Bismuth subhalides

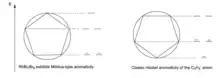
Möbius- and Hückel-type aromaticity of the Rh-Bi subhalide complex and cyclopentadienyl anion, respectively

The relative orbital energy diagram is rationalized for each of the systems relying on the Frost-Musulin mnemonic. The two lone pairs stemming from the rhodium metallic center are localized on the lowest-lying twicely degenerate set of molecular orbitals, consistent with the Möbius-type aromaticity. For reference, the electronics of the aromatic organice cyclopentadienyl unit is shown to the right of the rhodium-centered pentagonal Bi unit. As can be seen, Hückel rules dictate the molecular orbital splitting is inverted compared to its metallic counterpart, the highest-occupied molecular orbitals this time being twicely degenerate.